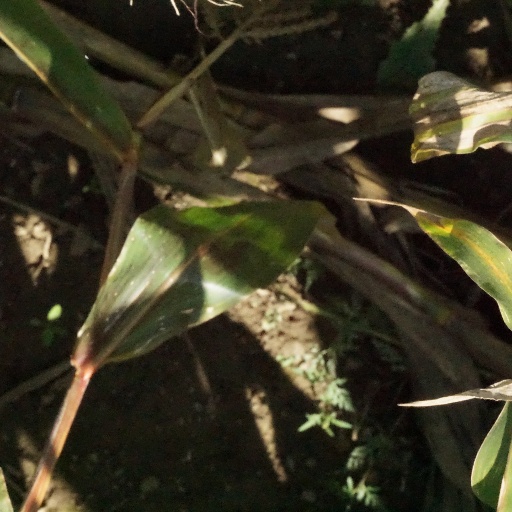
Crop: maize; corn